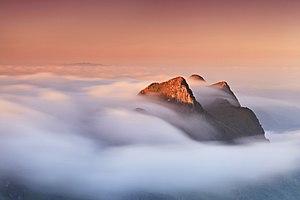
La Thaïlande, en forme longue le royaume de Thaïlande, est un pays d’Asie du Sud-Est. Avant 1939, il s’appelait le royaume de Siam. Il est bordé au sud-ouest et au nord-ouest par la Birmanie, au sud par la Malaisie, au sud-est par le Cambodge et au nord-est par le Laos. Sa capitale est Bangkok. La langue officielle est le thaï et la monnaie le baht. C’est une monarchie constitutionnelle depuis 1932 dans laquelle le roi est officiellement le chef de l'État, chef des Forces armées, partisan de la religion bouddhiste et défenseur de toutes les confessions. Sur un plan politique, la Thaïlande a connu 19 coups d'État tentés ou réussis par l'armée depuis 1932, le dernier en date ayant eu lieu le 22 mai 2014. Depuis 1946, plusieurs générations de Thaïlandais n'ont connu qu'un souverain, Bhumibol Adulyadej, dont le règne a duré soixante-dix ans, jusqu'à sa mort le 13 octobre 2016. Son fils Vajiralongkorn lui a succédé le 1ᵉʳ décembre 2016. Il est le 10ᵉ souverain de la dynastie Chakri qui règne depuis 1782.